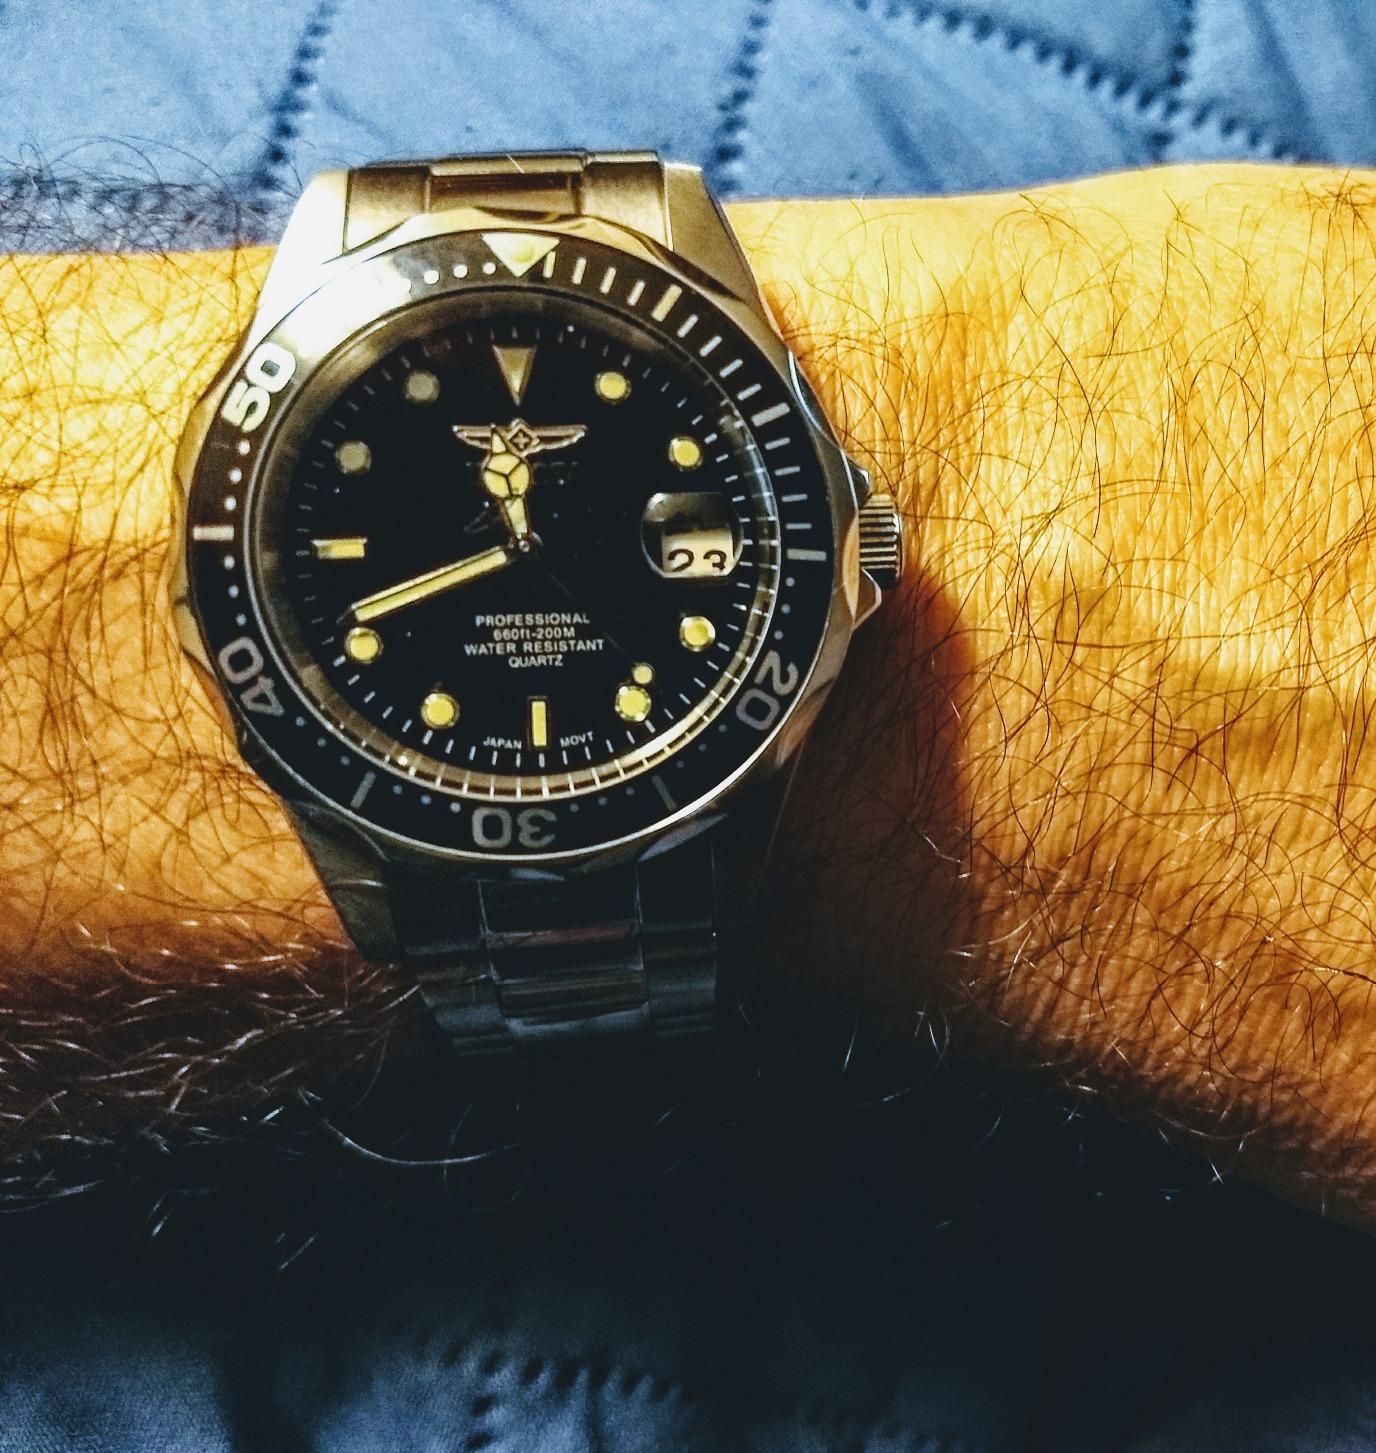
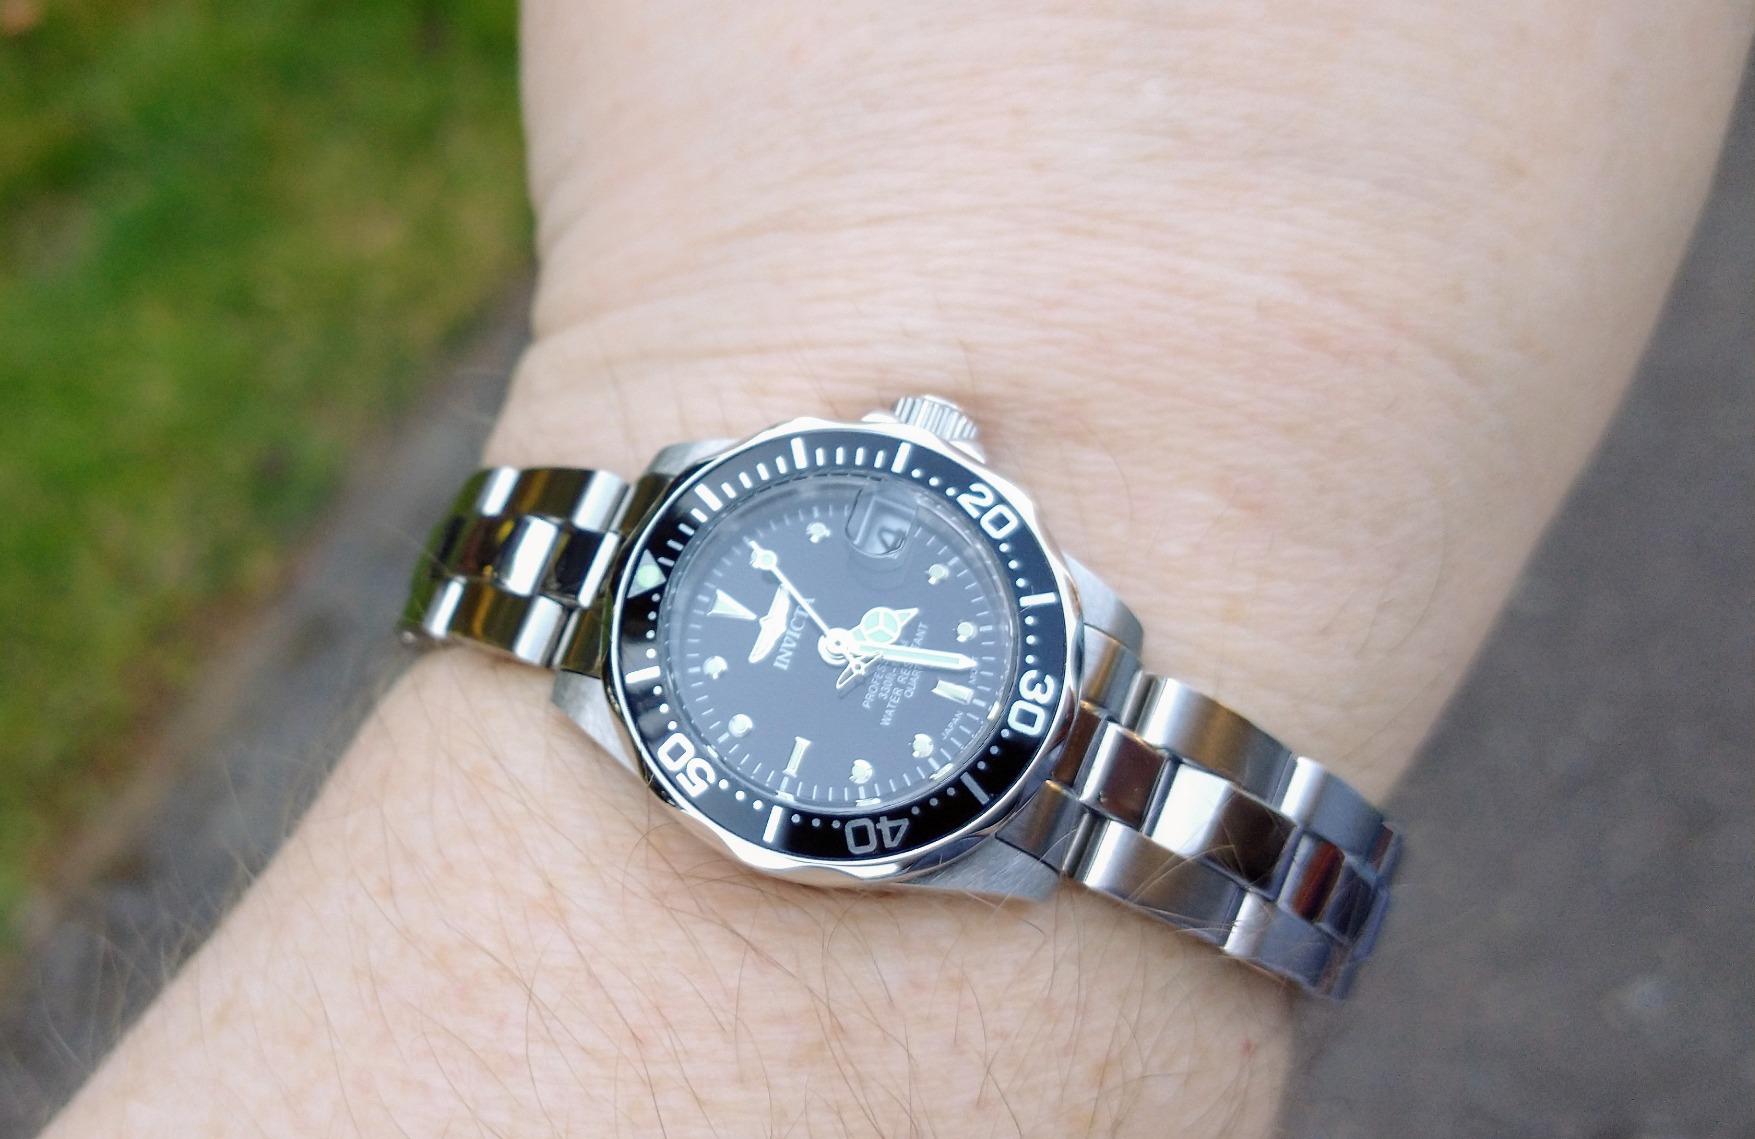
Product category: accessories_watch
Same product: yes